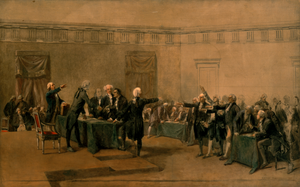
Charles-Édouard Armand-Dumaresq, né le 1ᵉʳ janvier 1826 à Paris, où il est mort dans le 17ᵉ arrondissement le 6 mars 1895, est un peintre et illustrateur français.